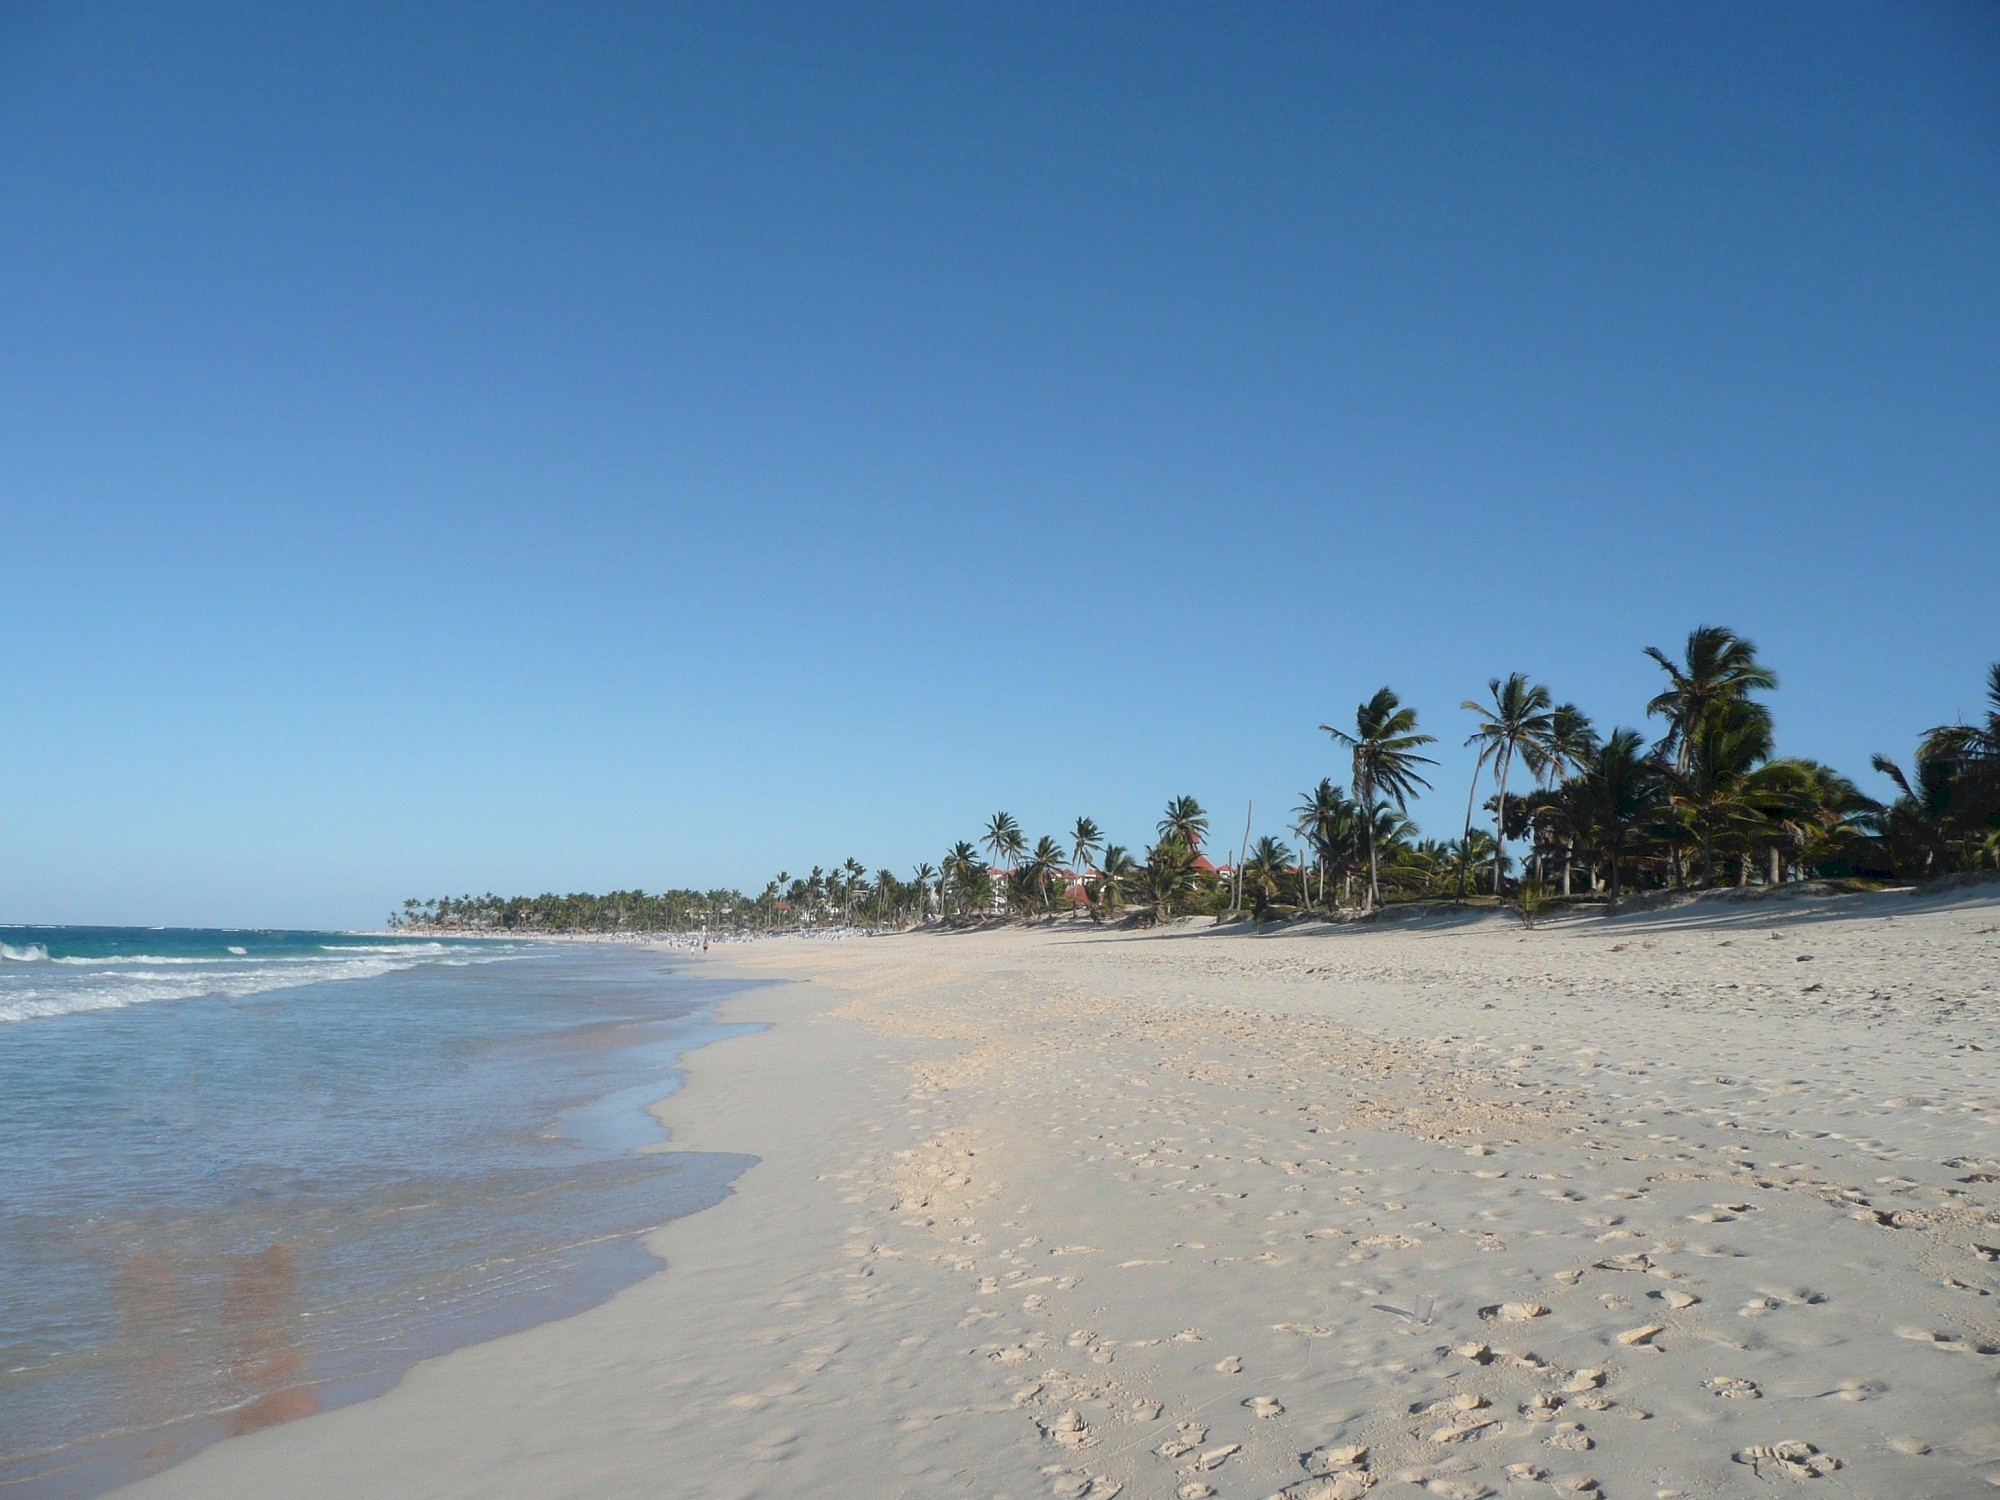
beach, landscape, sea, coast, water, sand, ocean, horizon, shore, wave, vacation, surf, scenic, tropical, seascape, bay, body of water, sunny, habitat, cape